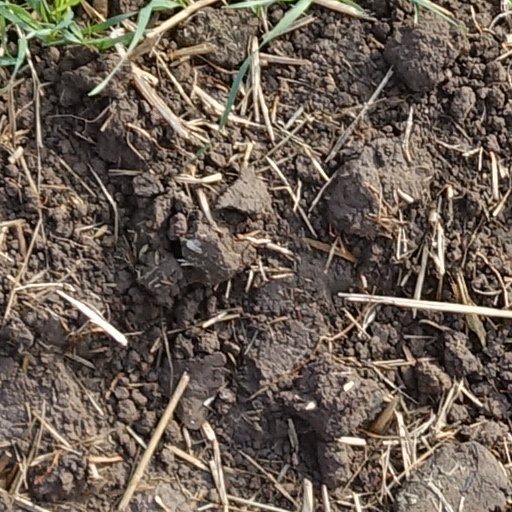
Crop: wheat